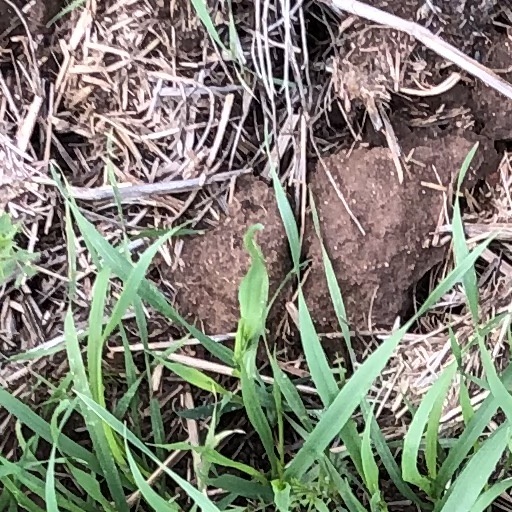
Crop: wheat